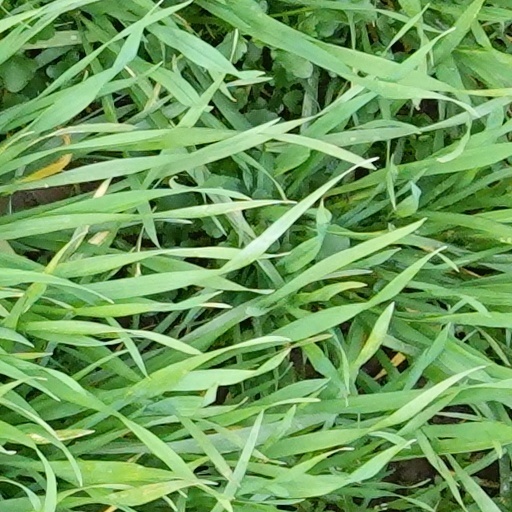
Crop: wheat